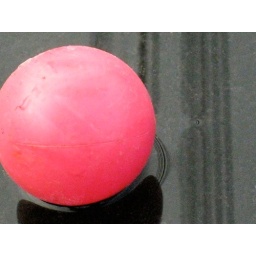
red ball in a puddle